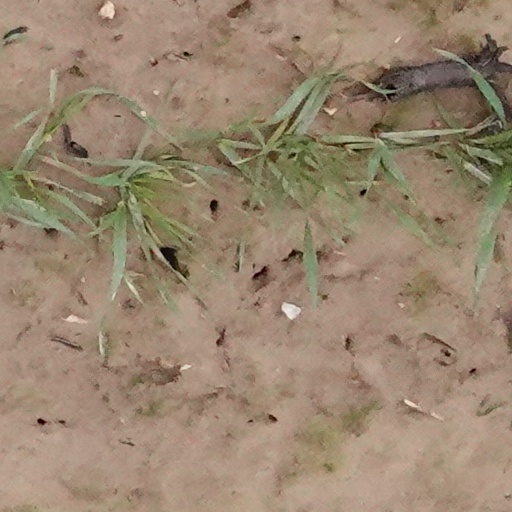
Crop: wheat